Attendorn

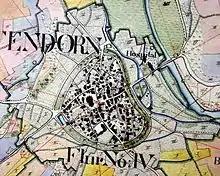
Town of Attendorn 1832 with town wall and moat

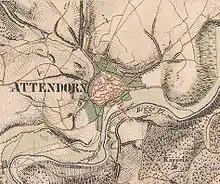
Overview map of Attendorn 1840, from the “Original Prussian Survey” ("Preußische Uraufnahme")

The town's location was favoured by the good climate in the Attendorn-Elsper Limestone Double Basin ("Attendorn-Elsper-Kalkdoppelmulde"), the fruitful soil and favourable transport potential, and was already attracting people in prehistoric times. Heavier settlement, however, can be traced only as far back as the Middle Ages.